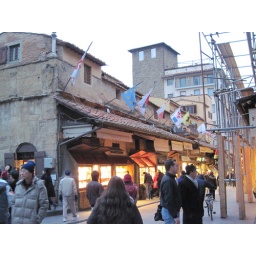
Ponte Vecchio...oldest bridge in Florence. Lots of gold and silver jewelry shops.